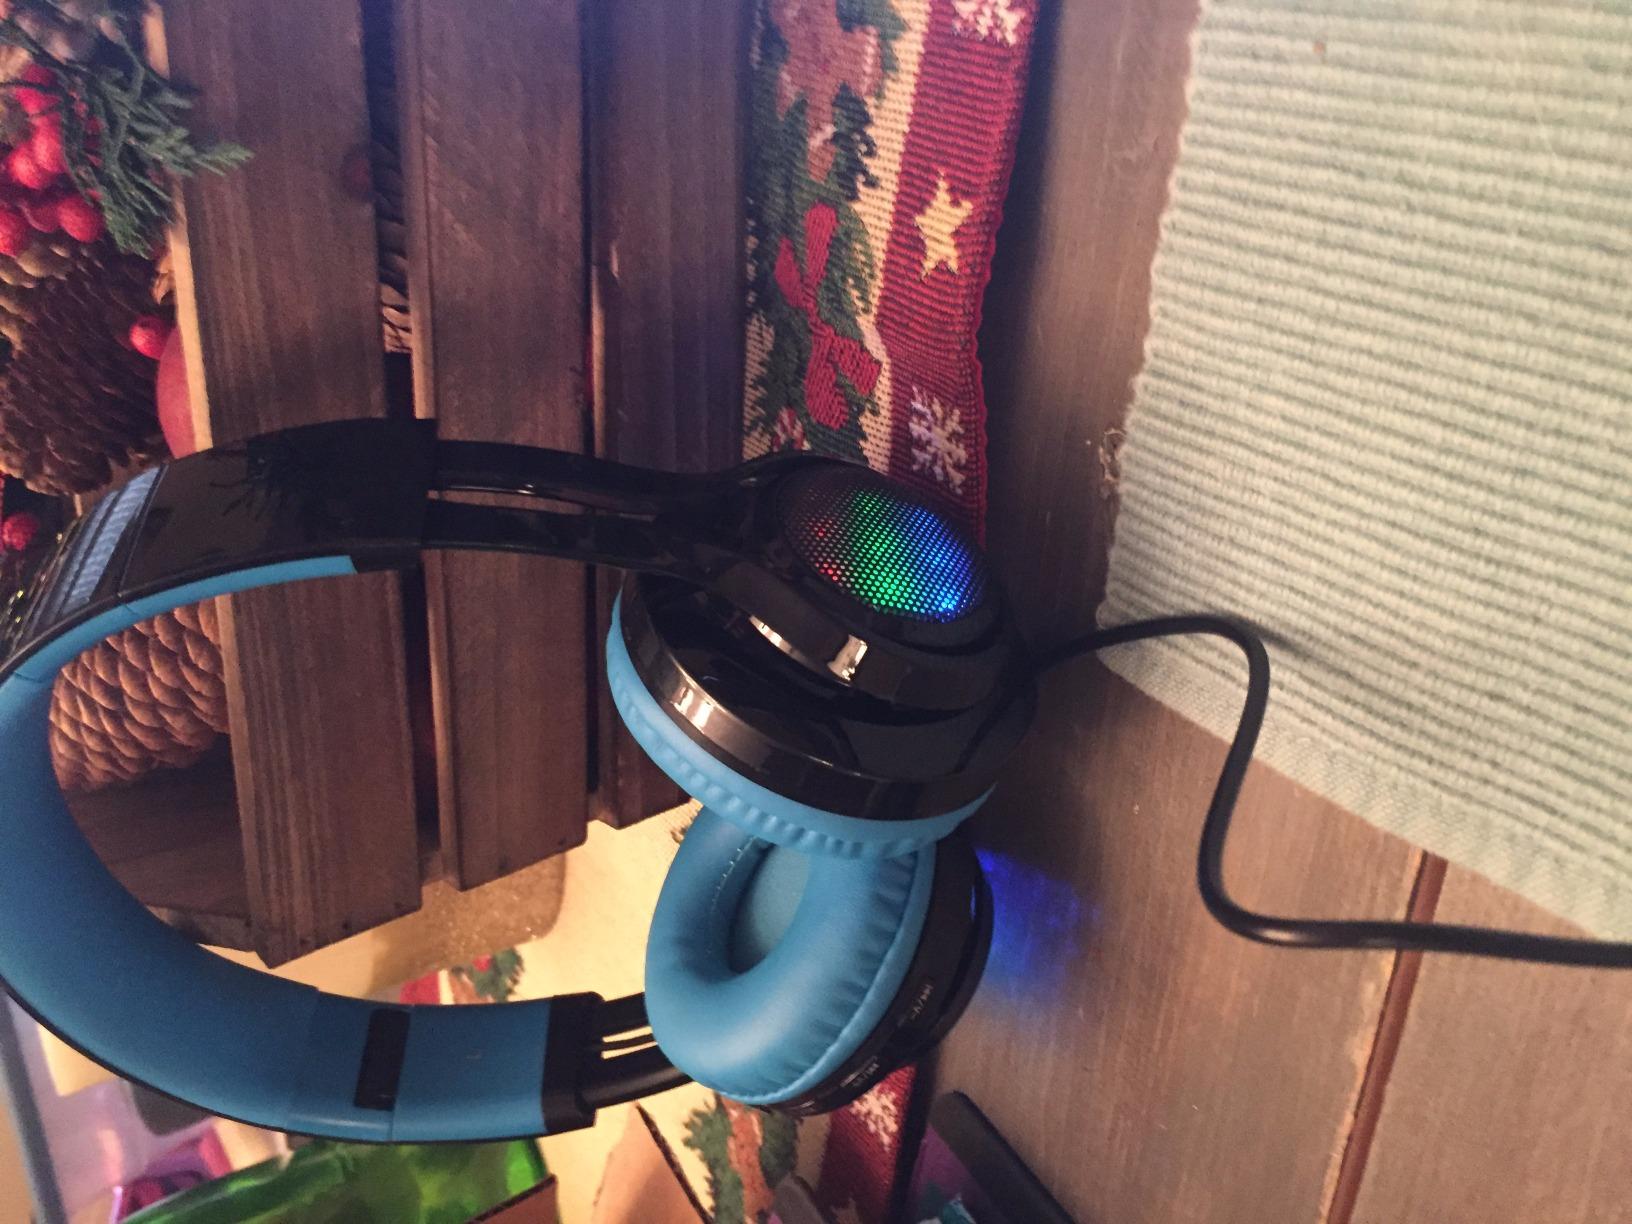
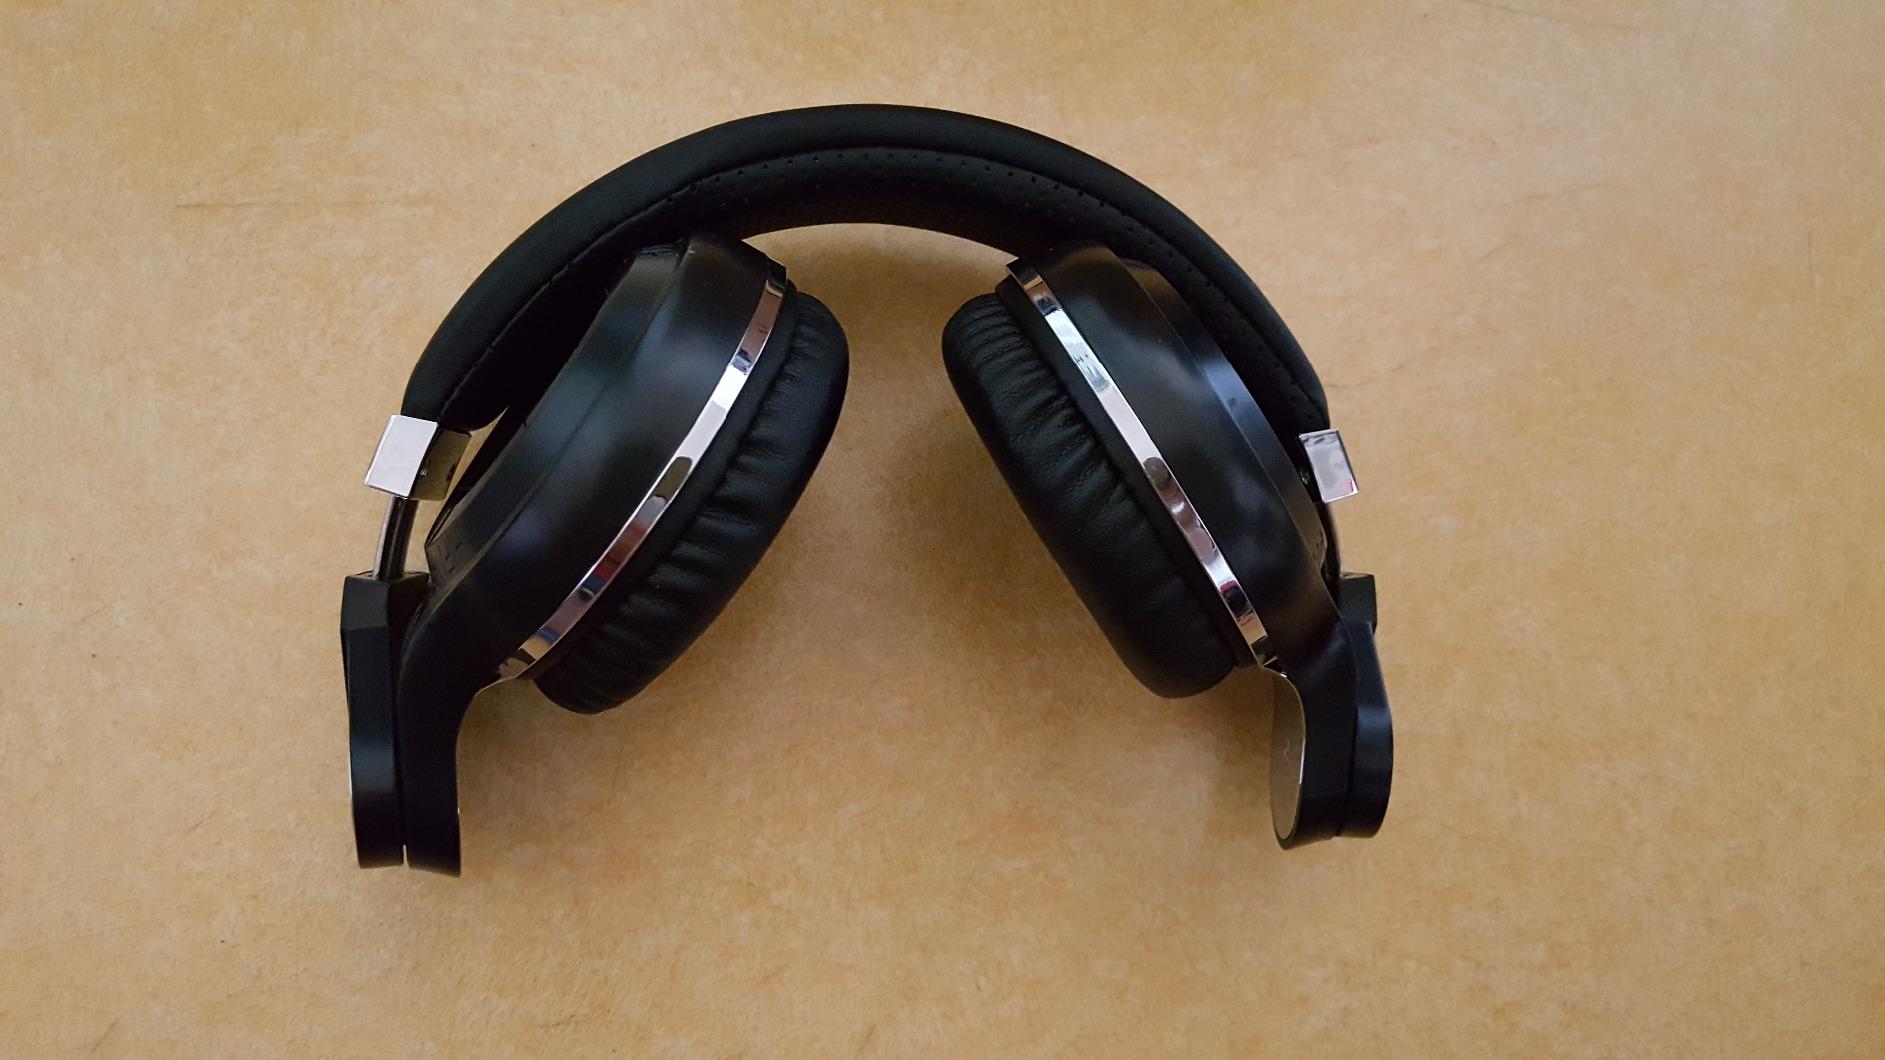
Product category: headphones
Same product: no